Adam Maldzis

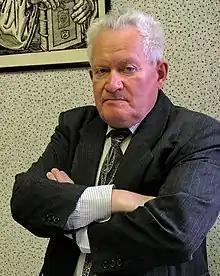
Adam Maldzis, 2004

Adam Maldzis (7 August 1932 – 3 January 2022) was a Belarusian historian, literary critic, author and journalist. He was described as "a patriarch of Belarusian humanities", "an excellent connoisseur of literature" and "a living bridge between Belarus and the scholars of Belarusian studies around the world". He was “the author of unique studies of the ”.